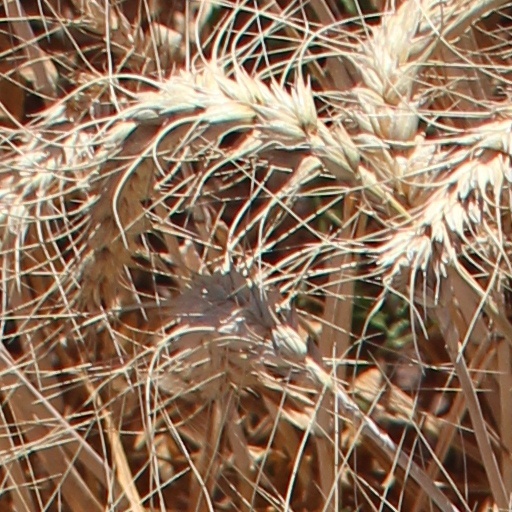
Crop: wheat